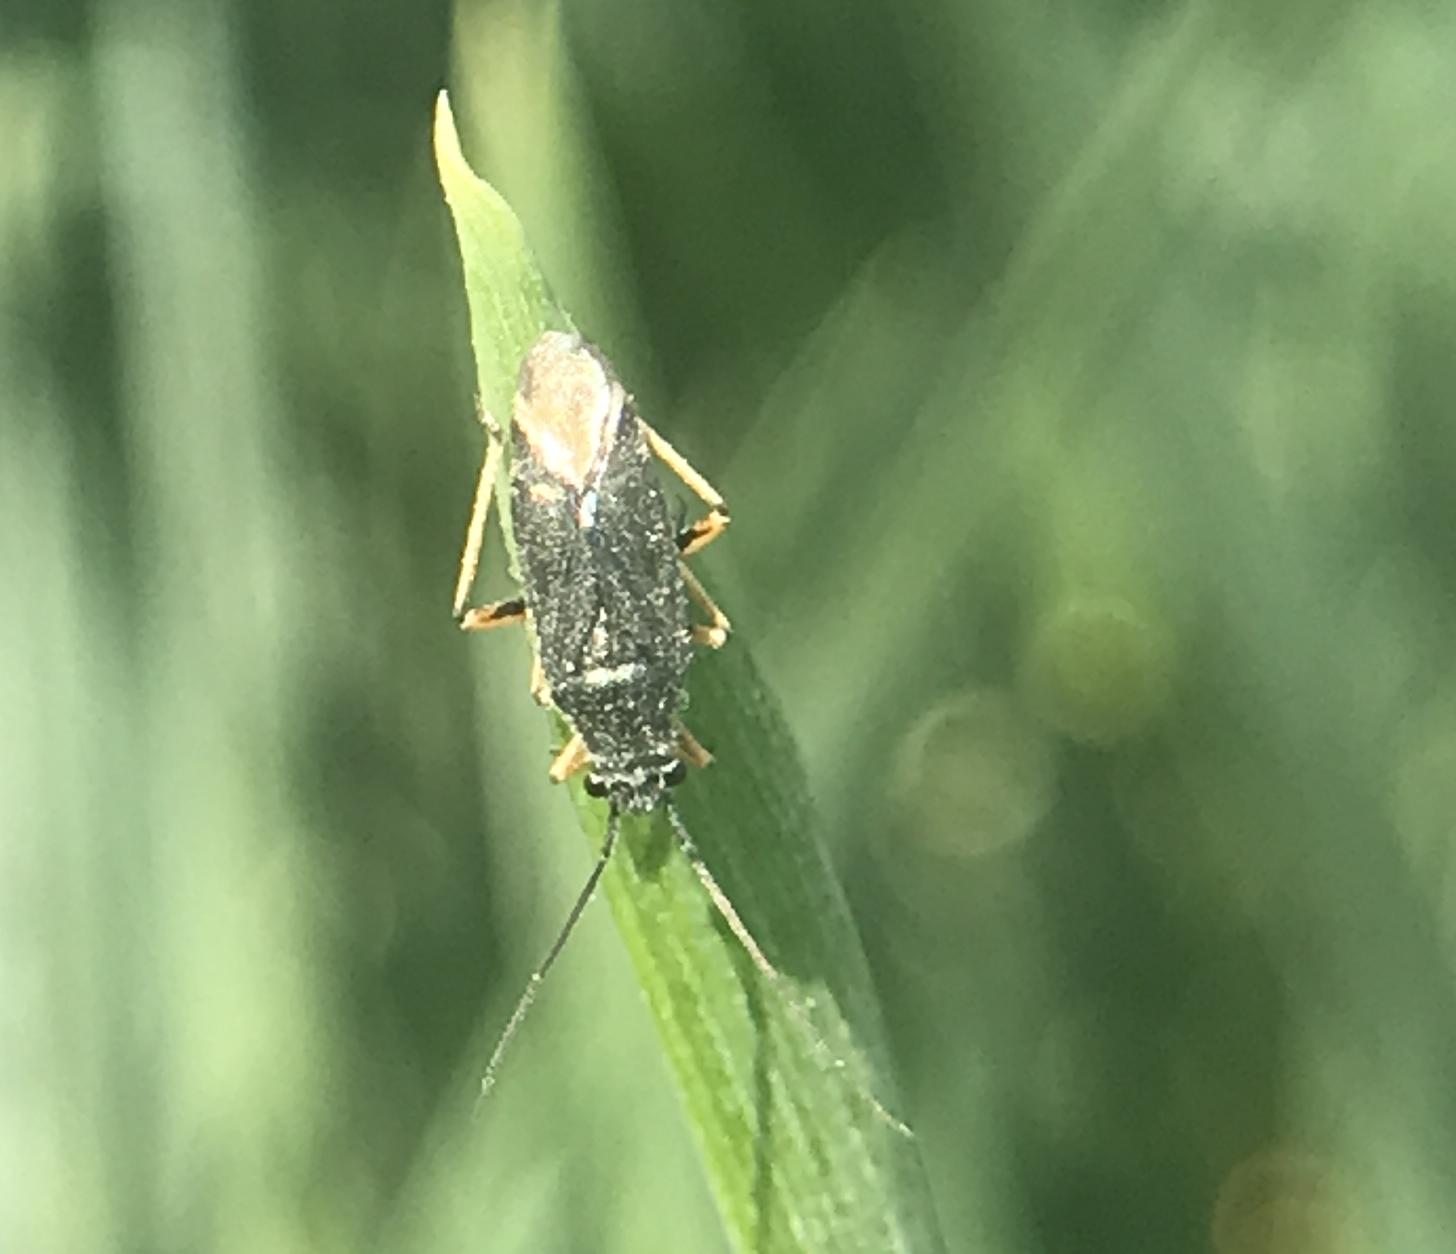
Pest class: occasional_pest